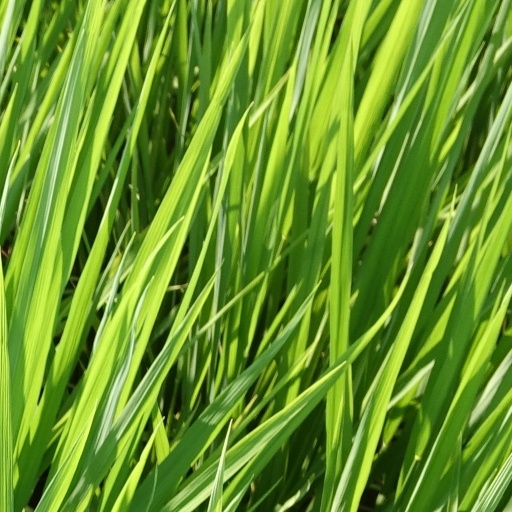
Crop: rice